Rory Dames

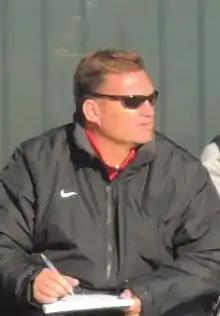
Rory Dames on April 3, 2016

Rory Dames Jr. (born February 10, 1973) is an American soccer coach who most recently was the head coach of the Chicago Red Stars in the National Women's Soccer League (NWSL). He is the owner and former president of Chicago Eclipse Select, a youth soccer club in suburban Chicago. In 2023 Dames was banned for life from the NWSL because of alleged misconduct concerning players in his charge.